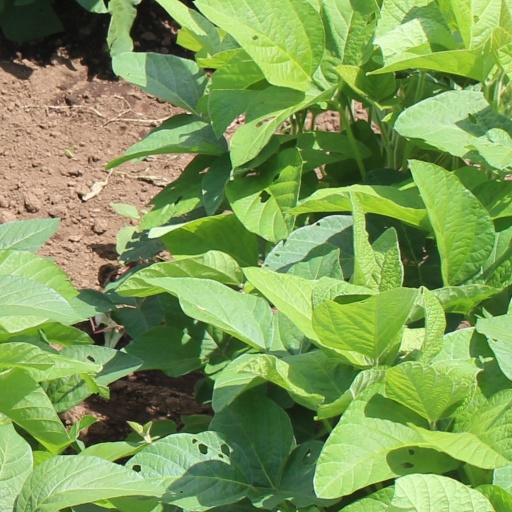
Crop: soybean